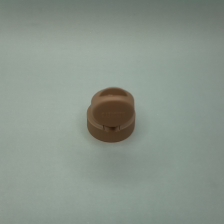
Color: red/orange/pink/fuchsia/brown
Cap type: flip-top cap